List of mills in Preston

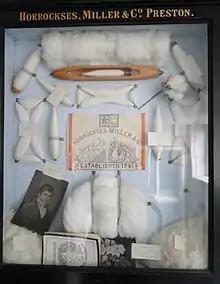
Classroom display of the stages in processing cotton.

Preston in Lancashire, England has been associated with cotton since John Horrocks built his first spinning mill, the Yellow factory, in 1791. This was powered by a Bateman & Sherratt engine. Preston mills tended to have their own reservoirs. They spun cotton using hand mules and self-actors but normally also operated power looms in weaving sheds. Local firms such as Ainscow & Tomlinson and Grundy made mules for the mills. There were 60 mills operating in Preston in 1927.